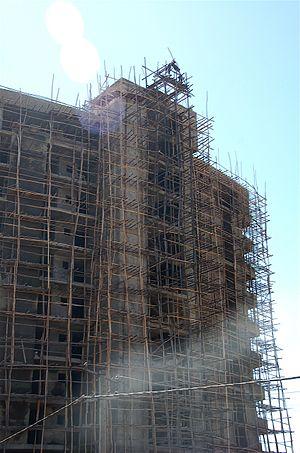
L'Éthiopie, en forme longue la république démocratique fédérale d’Éthiopie, en amharique Ītyōṗṗyā, ኢትዮጵያ et ye-Ītyōṗṗyā Fēdēralāwī Dīmōkrāsīyāwī Rīpeblīk, የኢትዮጵያ ፌዴራላዊ ዲሞክራሲያዊ ሪፐብሊክ, est un État de la Corne de l'Afrique. L'Éthiopie a des frontières communes avec l'Érythrée au nord, la Somalie à l'est-sud-est, le Soudan au nord-ouest, le Soudan du Sud à l'ouest-sud-ouest, le Kenya au sud et la république de Djibouti au nord-est. Depuis l'indépendance de l'Érythrée en 1993, l'Éthiopie n'a plus d'accès à la mer.